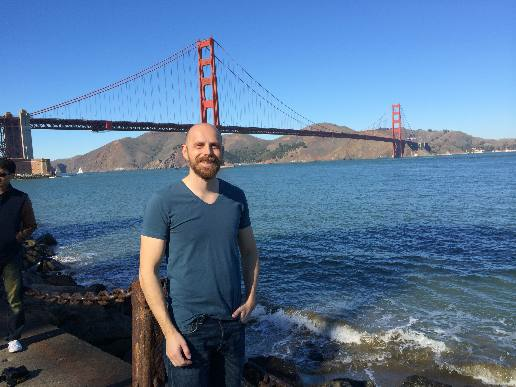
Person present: Yes